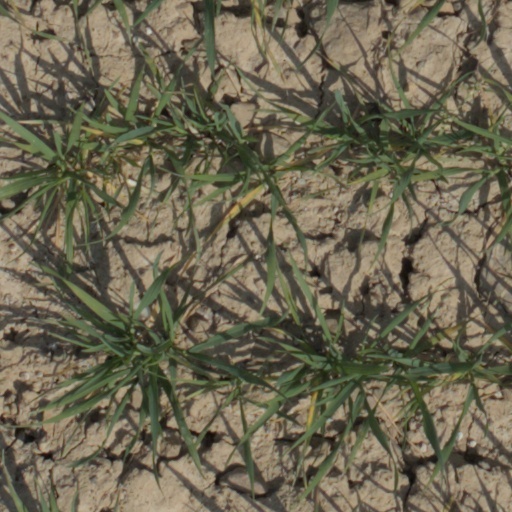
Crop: wheat